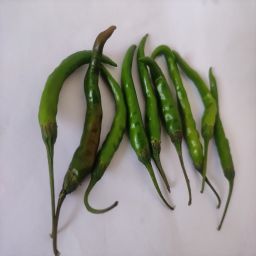
Crop: Chile Pepper
Quality: Unripe